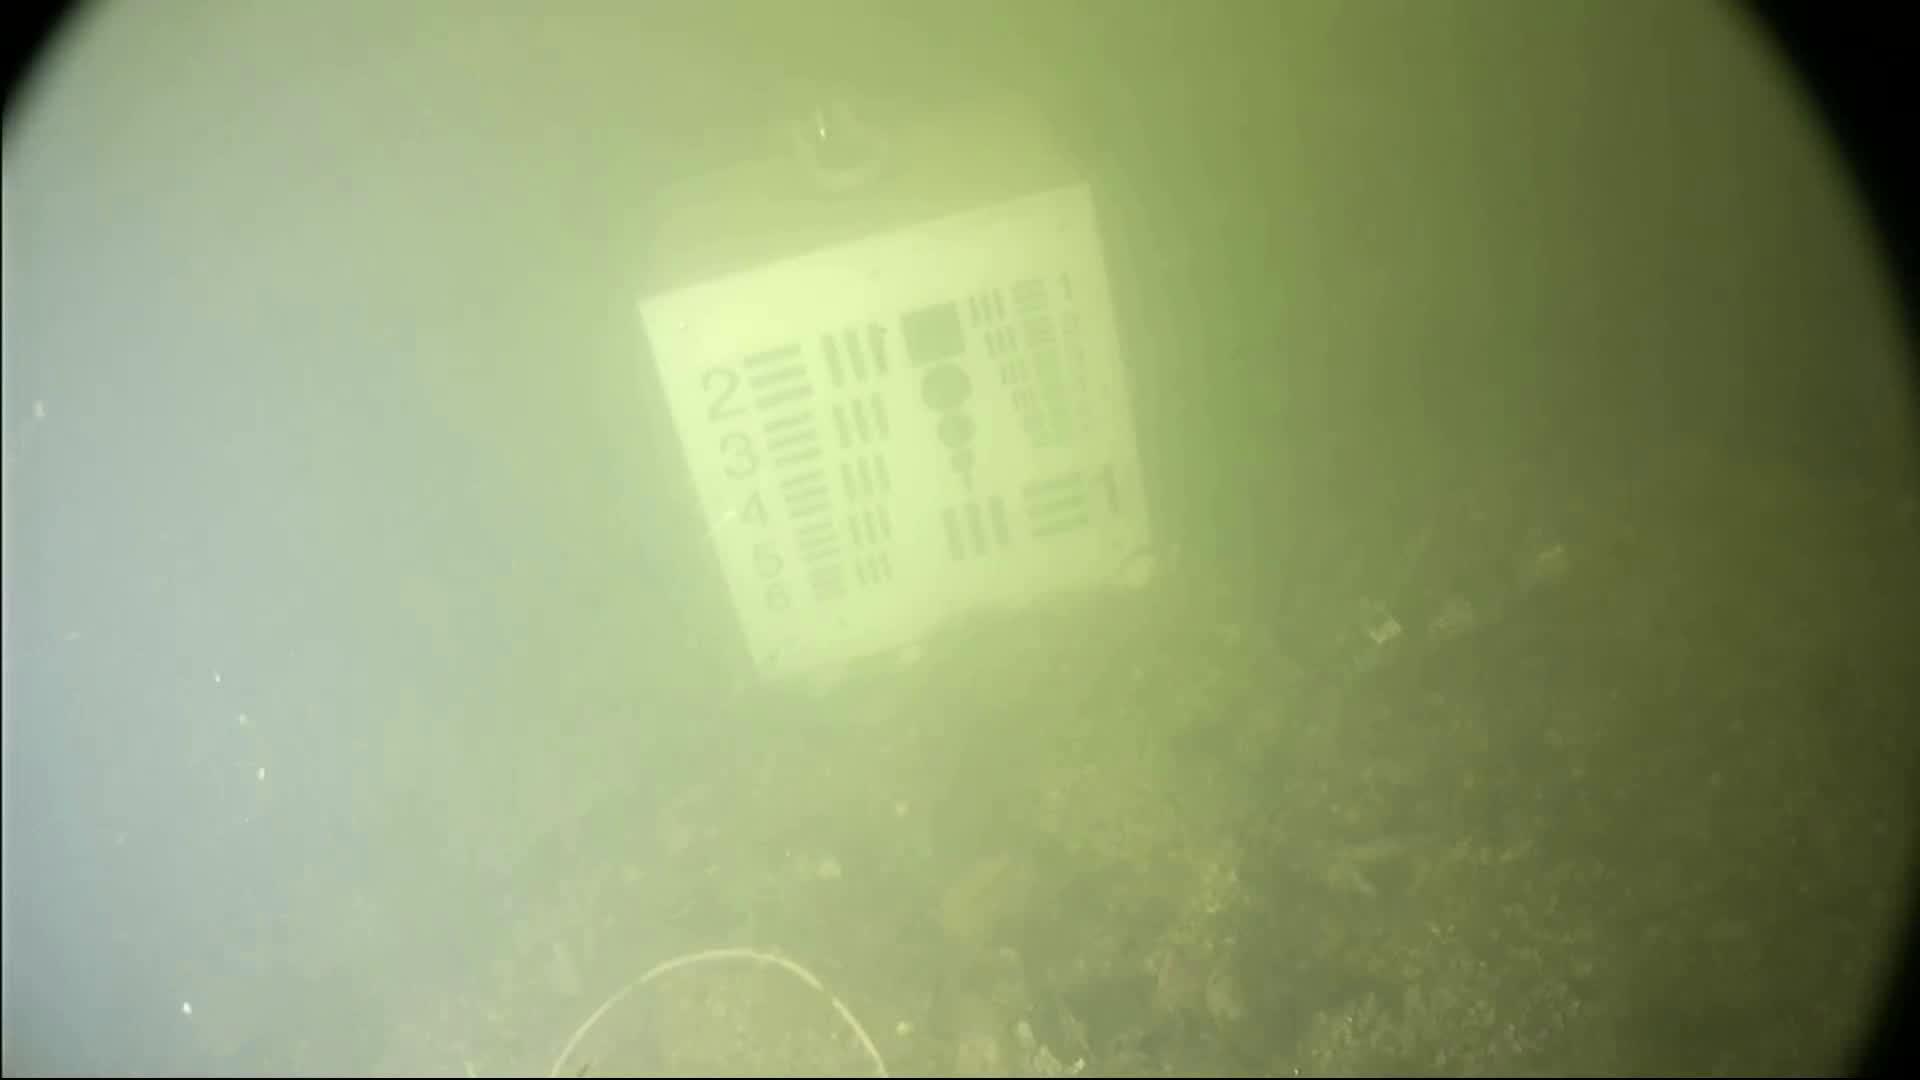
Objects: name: crab